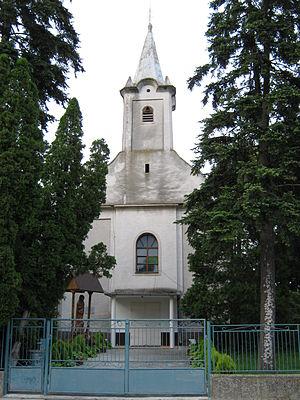
Medveďov, est un village de Slovaquie situé dans la région de Trnava.